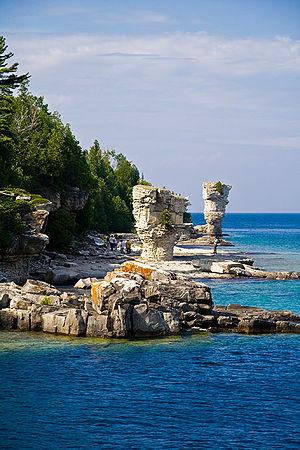
Flowerpot Island est une île de la baie Georgienne dans la province canadienne de Ontario au Canada. Elle est incorporée au parc marin national Fathom Five.
La réserve de biosphère de l'Escarpement du Niagara est une réserve de biosphère du Canada située au sud-ouest de l'Ontario. Elle a été reconnue par l'Unesco en 1990.
Le Canada possède 18 réserves de biosphère reconnues par l'Unesco.